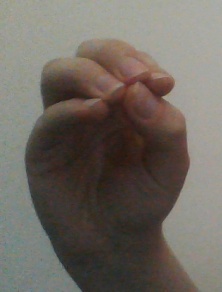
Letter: ha